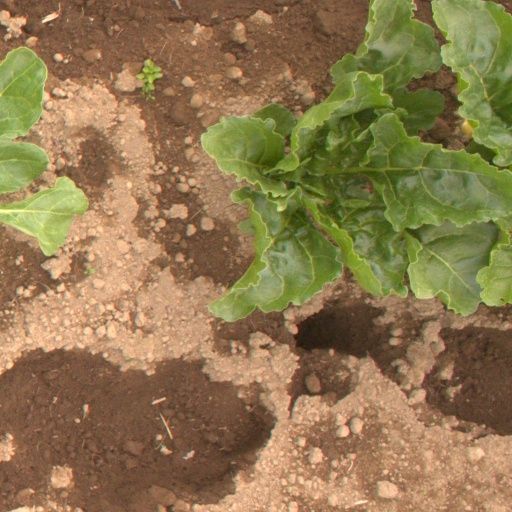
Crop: sugar beet